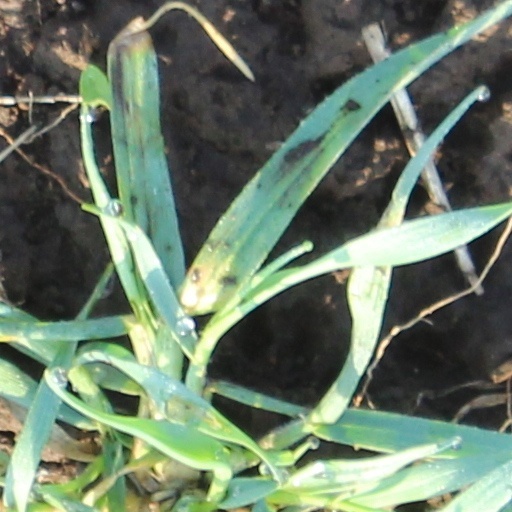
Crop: wheat